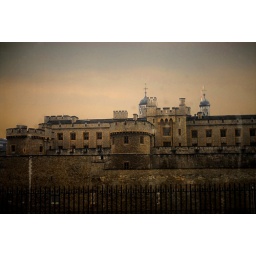
Just crossed a bridge over the Thames and there was this wonderful castle on the other side. (July 2006)